Lebanese Armed Forces

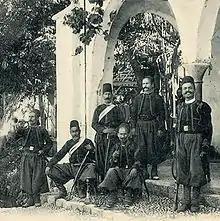
Lebanese soldiers during the mutasarrif period

During the period of semi-autonomous province of Mount Lebanon Mutasarrifate between 1861 and 1914, the province reportedly had its own army of volunteer militias which gained the attention of a traveler in 1914, contending: "the free independent bearing of these mountaineers was in striking contrast to that of the underpaid, underfed and poorly clothed conscripts of the regular [Ottoman] army".